Bolesław I's intervention in the Kievan succession crisis

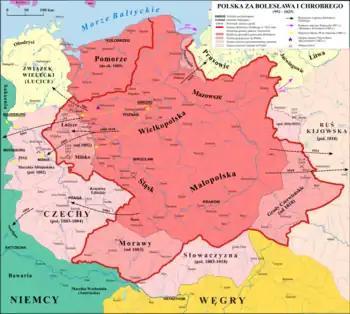
Poland during the reign of Bolesław the Brave

The ruler of Poland, Bolesław I, and the ruler of Kiev, Vladimir I, had previously fought over the Cherven Towns (in what was later called Red Ruthenia) in a conflict that ended favorably for Vladimir. Furthermore, Bolesław, who already had two wives, wanted to marry Predslava, one of Vladimir's daughters, in order to cement ties between the two families. Despite Bolesław's best efforts, the offer was refused and instead he had to accept a less prestigious connection to the house of Vladimir through the marriage of Bolesław's daughter to Vladimir's son, Sviatopolk. Between 1005 and 1013, Vladimir arranged Sviatopolk's marriage to Bolesław's daughter, whose name has not survived in sources.